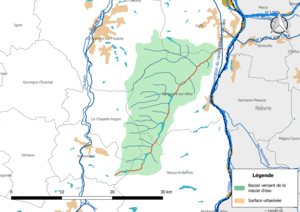
Carte de la masse d'eau «
Les Barres, dénommé également « ruisseau des Barres » ou « ruisseau des Deux Étangs », est un cours d'eau français qui coule dans le département du Cher. C'est un affluent de Canal d'alimentation du canal latéral à la Loire en rive gauche et donc un sous-affluent de la Loire.